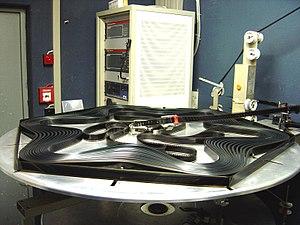
La projection cinématographique désigne l'ensemble des techniques utilisées pour restituer un film, généralement dans une salle de cinéma, mais aussi pour des projections privées.